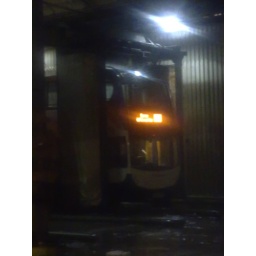
enviro 400 in bus wash. Princess road manchester